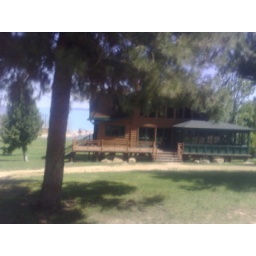
No, not a crap shot. The camera was in a clear plastic bag so it wouldn't get wet.